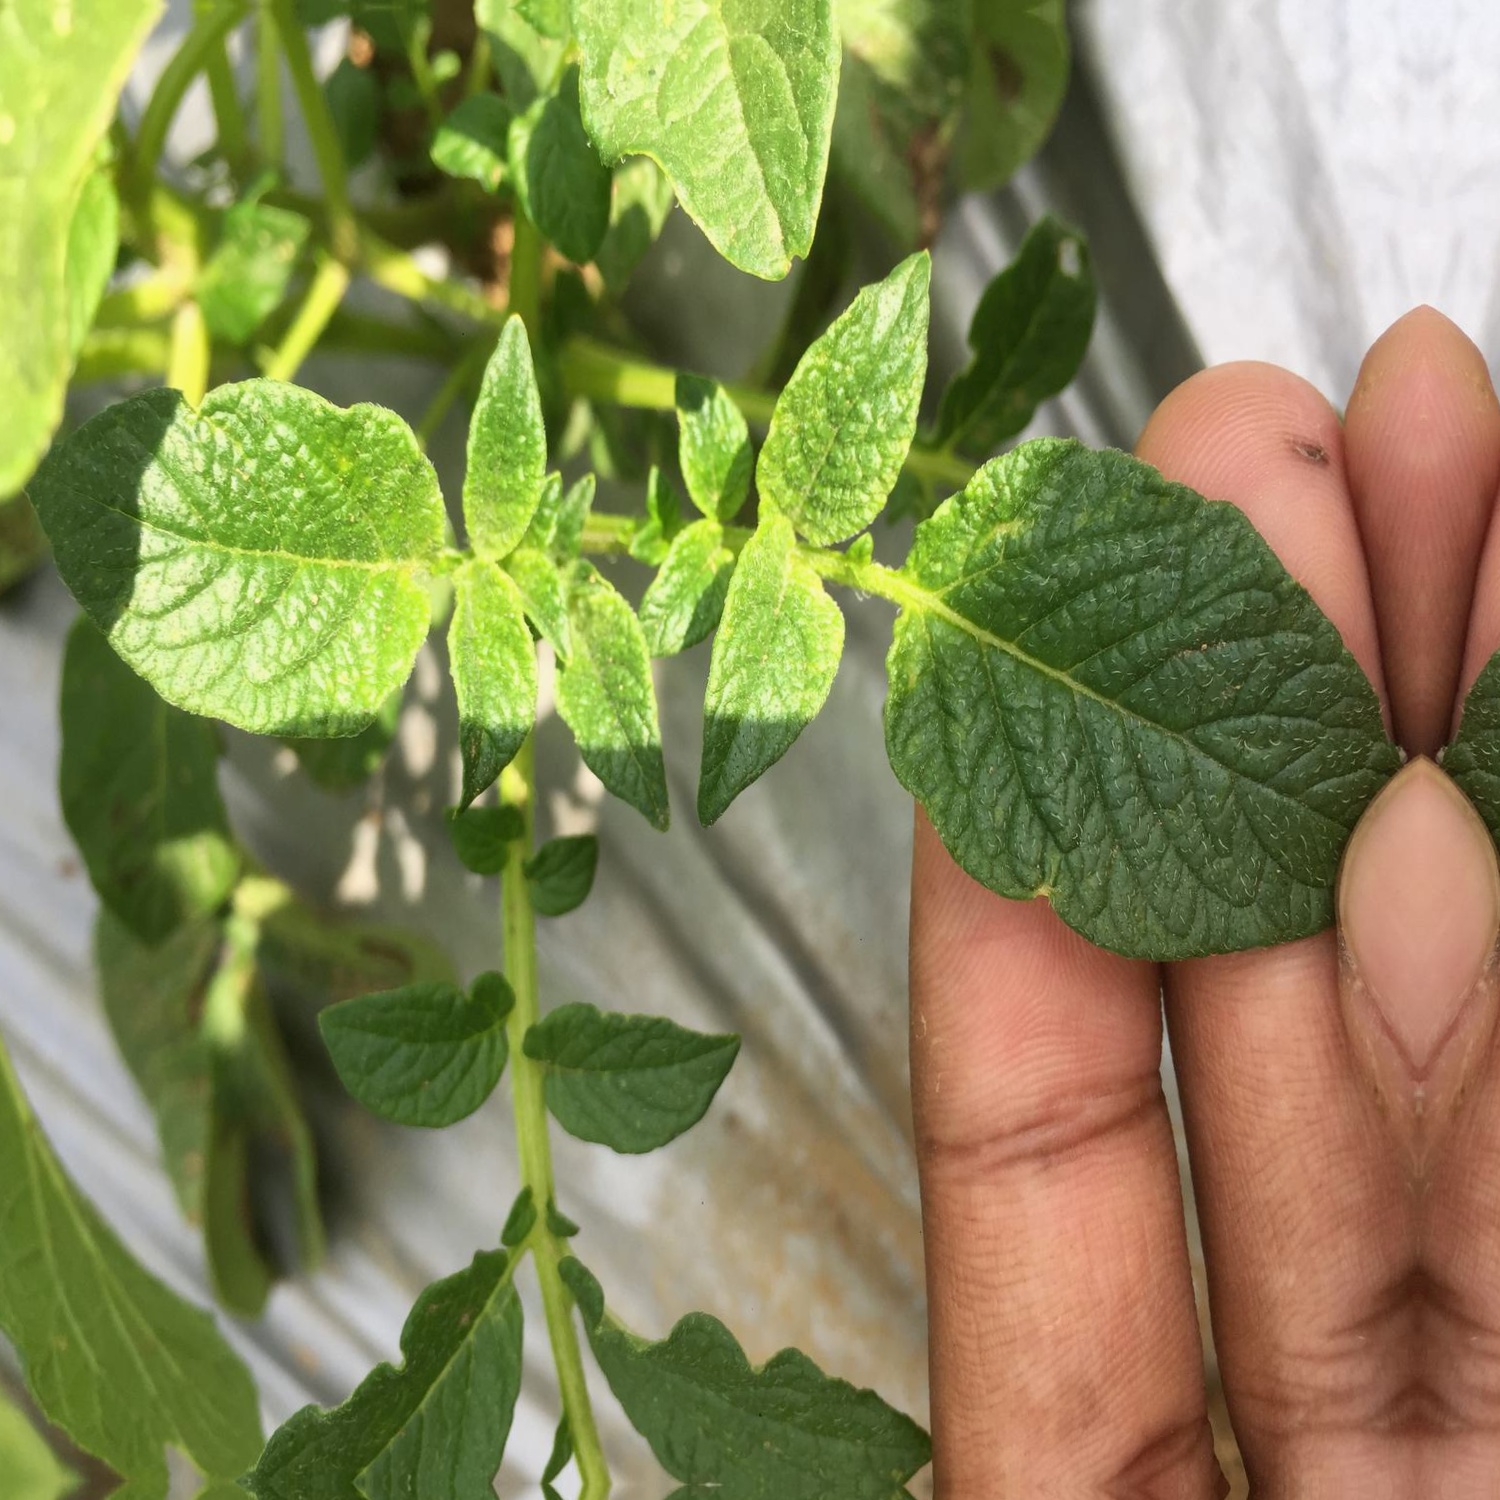
Etiqueta: Virus